Sigma-class design

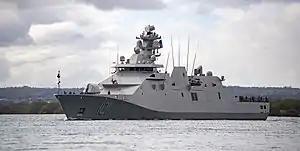
Mexican Navy SIGMA 10514 POLA frigate, ARM "Benito Juárez" (F 101) departs Pearl Harbor to begin the at-sea phase of Rim of the Pacific (RIMPAC) 2022, July 12.

On 18 August 2017, Damen announced the keel laying for one SIGMA 10514 Long Range Ocean Patrol Vessel (SIGMA 10514 LROPV/ SIGMA 10514 POLA) at Damen Schelde Naval Shipyard in Vlissingen for the Mexican Navy. The vessel was constructed modularly in six modules, two modules were constructed in Vlissingen and the other four modules in Mexico.